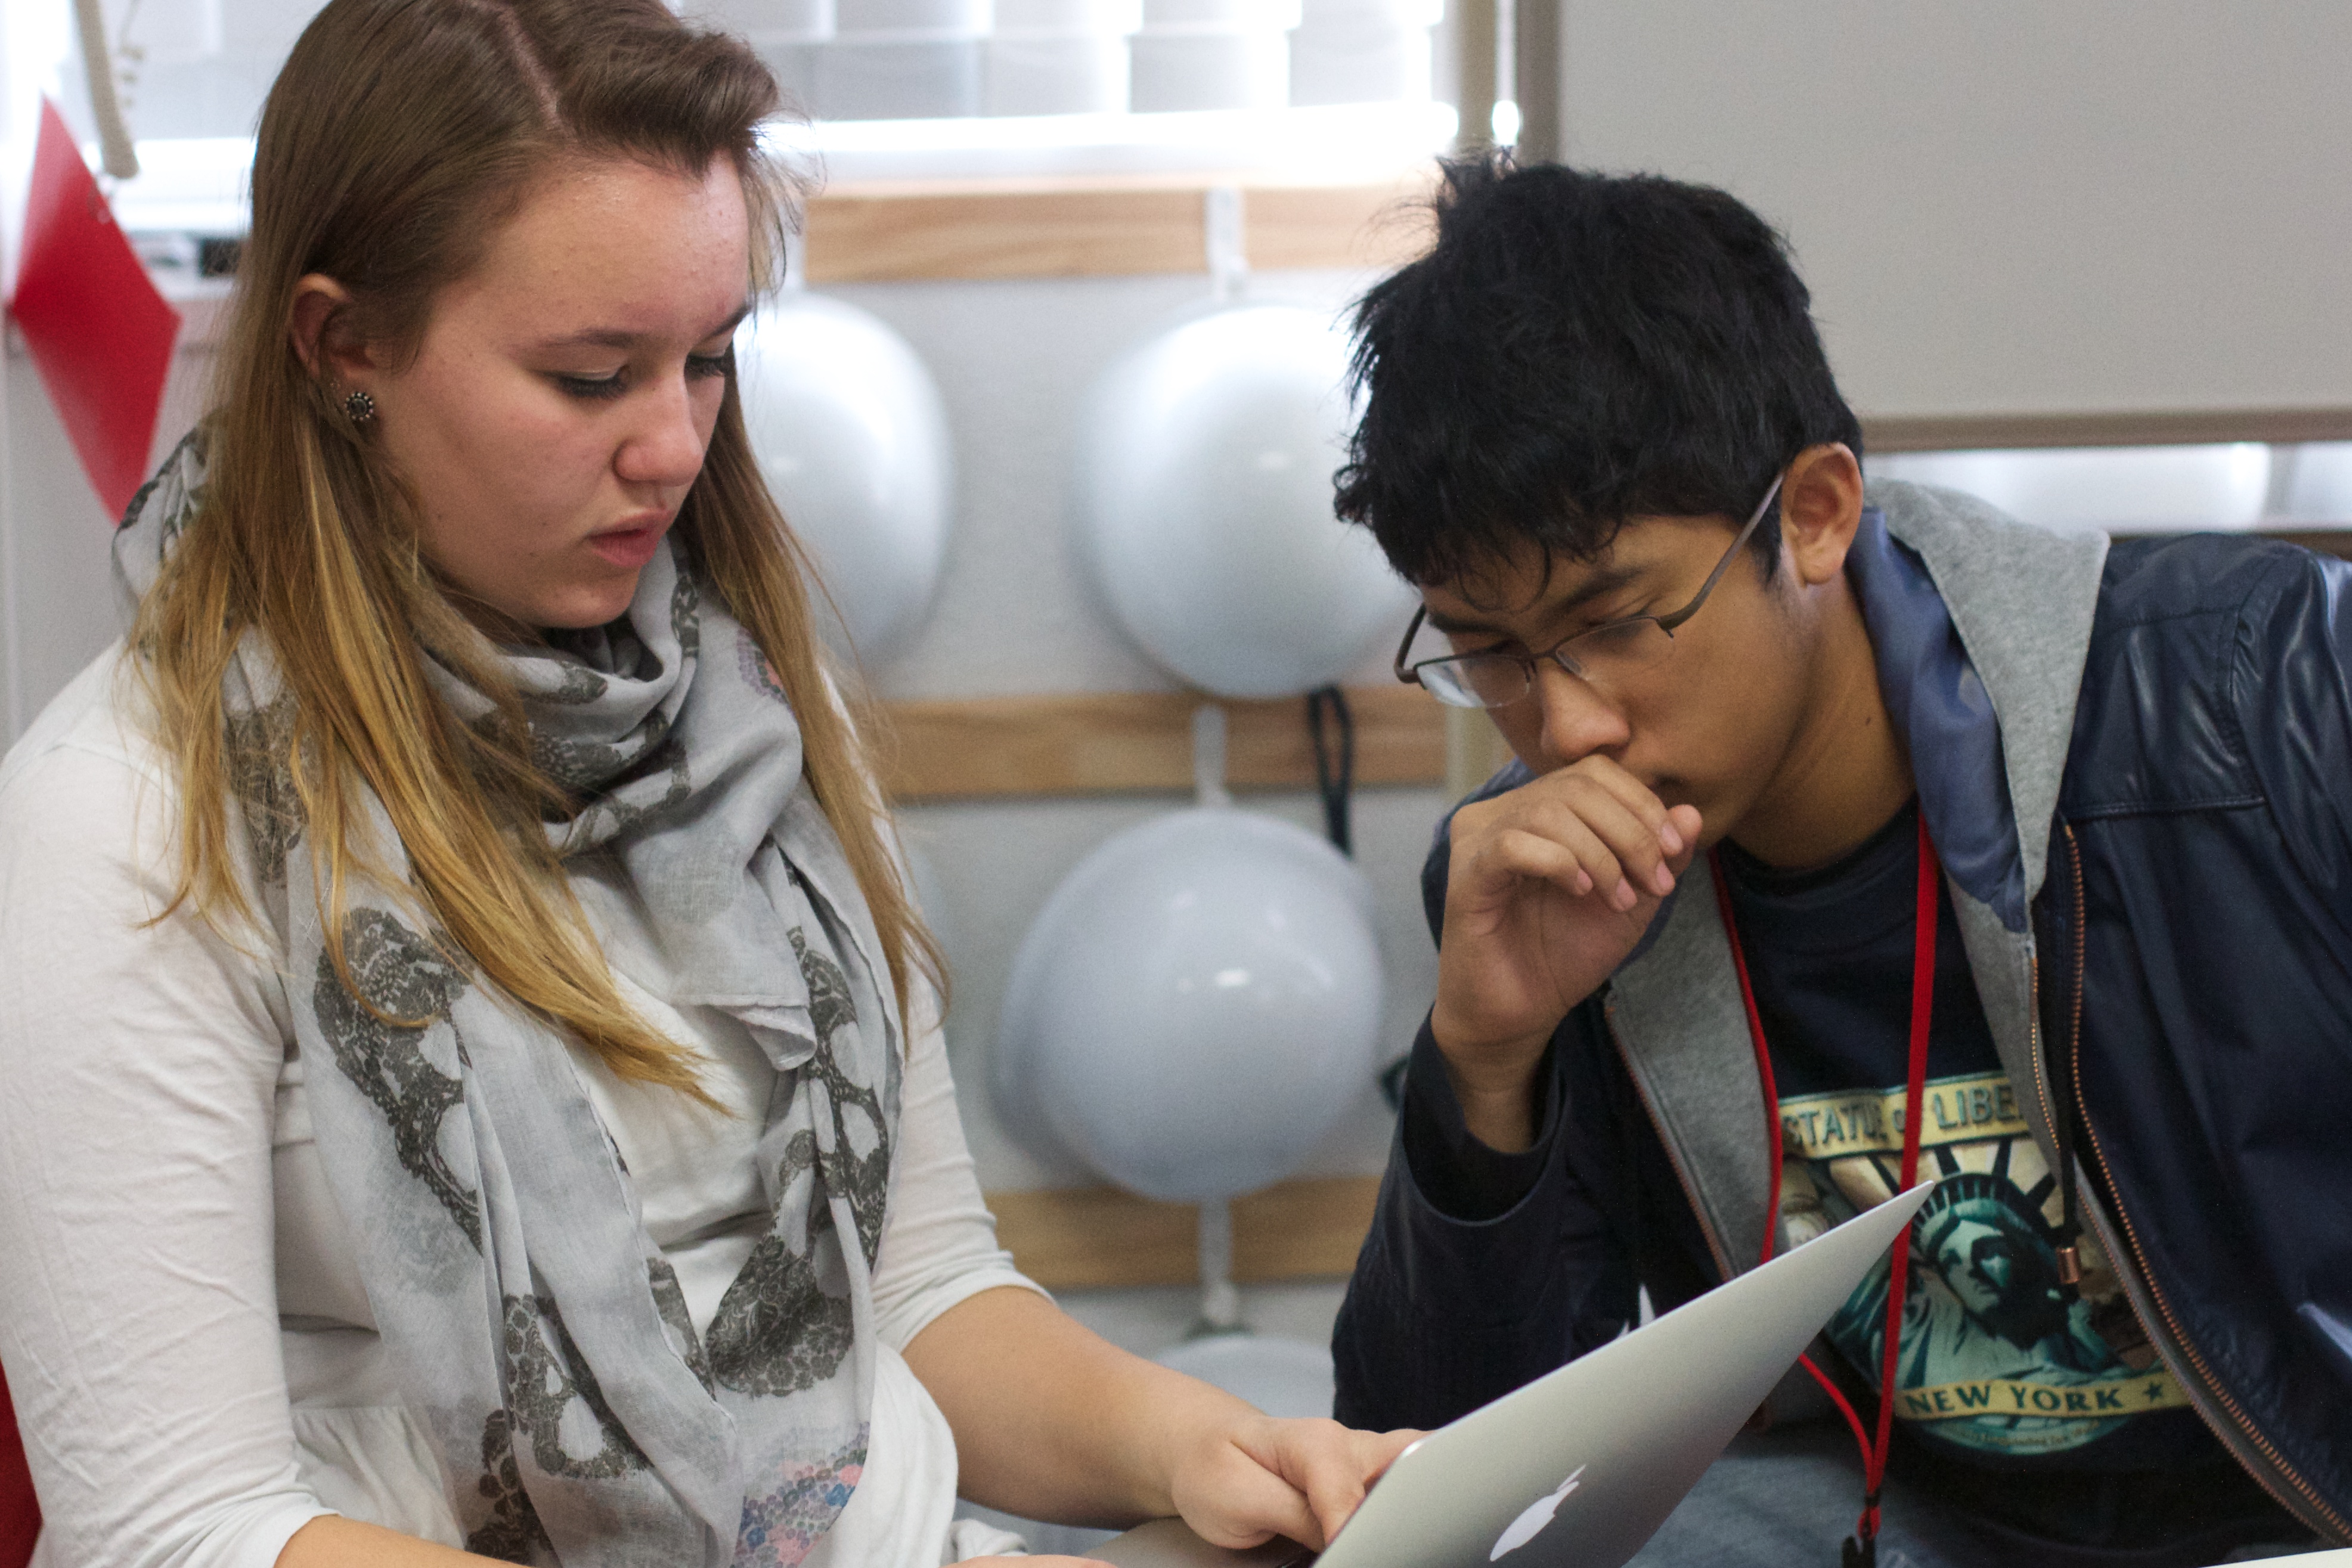
youth, student, education, learning, flatclass2013